Silylene

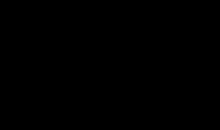
Synthesis of an isolable silylene.

The α-amido centers stabilize silylenes by π-donation. The dehalogenation of diorganosilicon dihalides is a widely exploited.